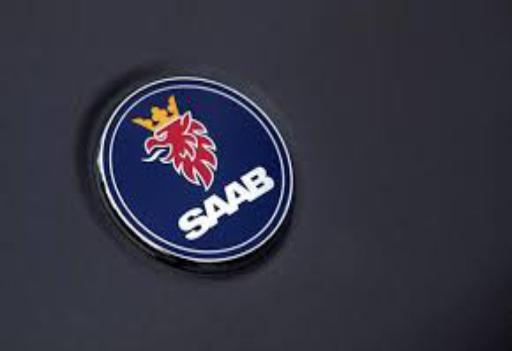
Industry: Transportation